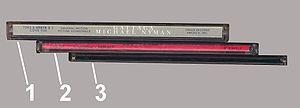
Un emballage de disque optique est l'emballage qui accompagne les CDs, DVDs et d'autres formats de médias optiques. La plupart de ces emballages sont rigides ou semi-rigides et conçus pour protéger les médias des rayures et d'autres types de dommages, ainsi que faciliter leur stockage et leur transport.